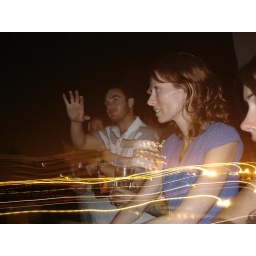
We went to this cool girl Angela's house and had a great view of the fireworks over Dodger Stadium.